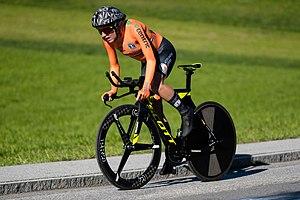
La Saison 2018 de l'équipe cycliste Mitchelton-Scott est la septième de la formation. L'équipe enregistre l'arrivée de la sprinteuse belge Jolien D'Hoore, vainqueur à douze reprises en 2017. Lucy Kennedy, une des révélations de 2017 avec sa victoire sur le Tour d'Ardèche est l'autre recrue. Au niveau des départs, Katrin Garfoot effectue une pause. Rachel Neylan et Georgia Baker quittent au l'équipe.